Whitechapel Gallery

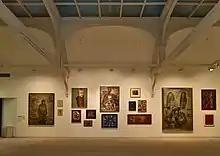

In 2006, Whitechapel Gallery and MIT Press formed an editorial alliance to produce a new series of books entitled Documents of Contemporary Art.